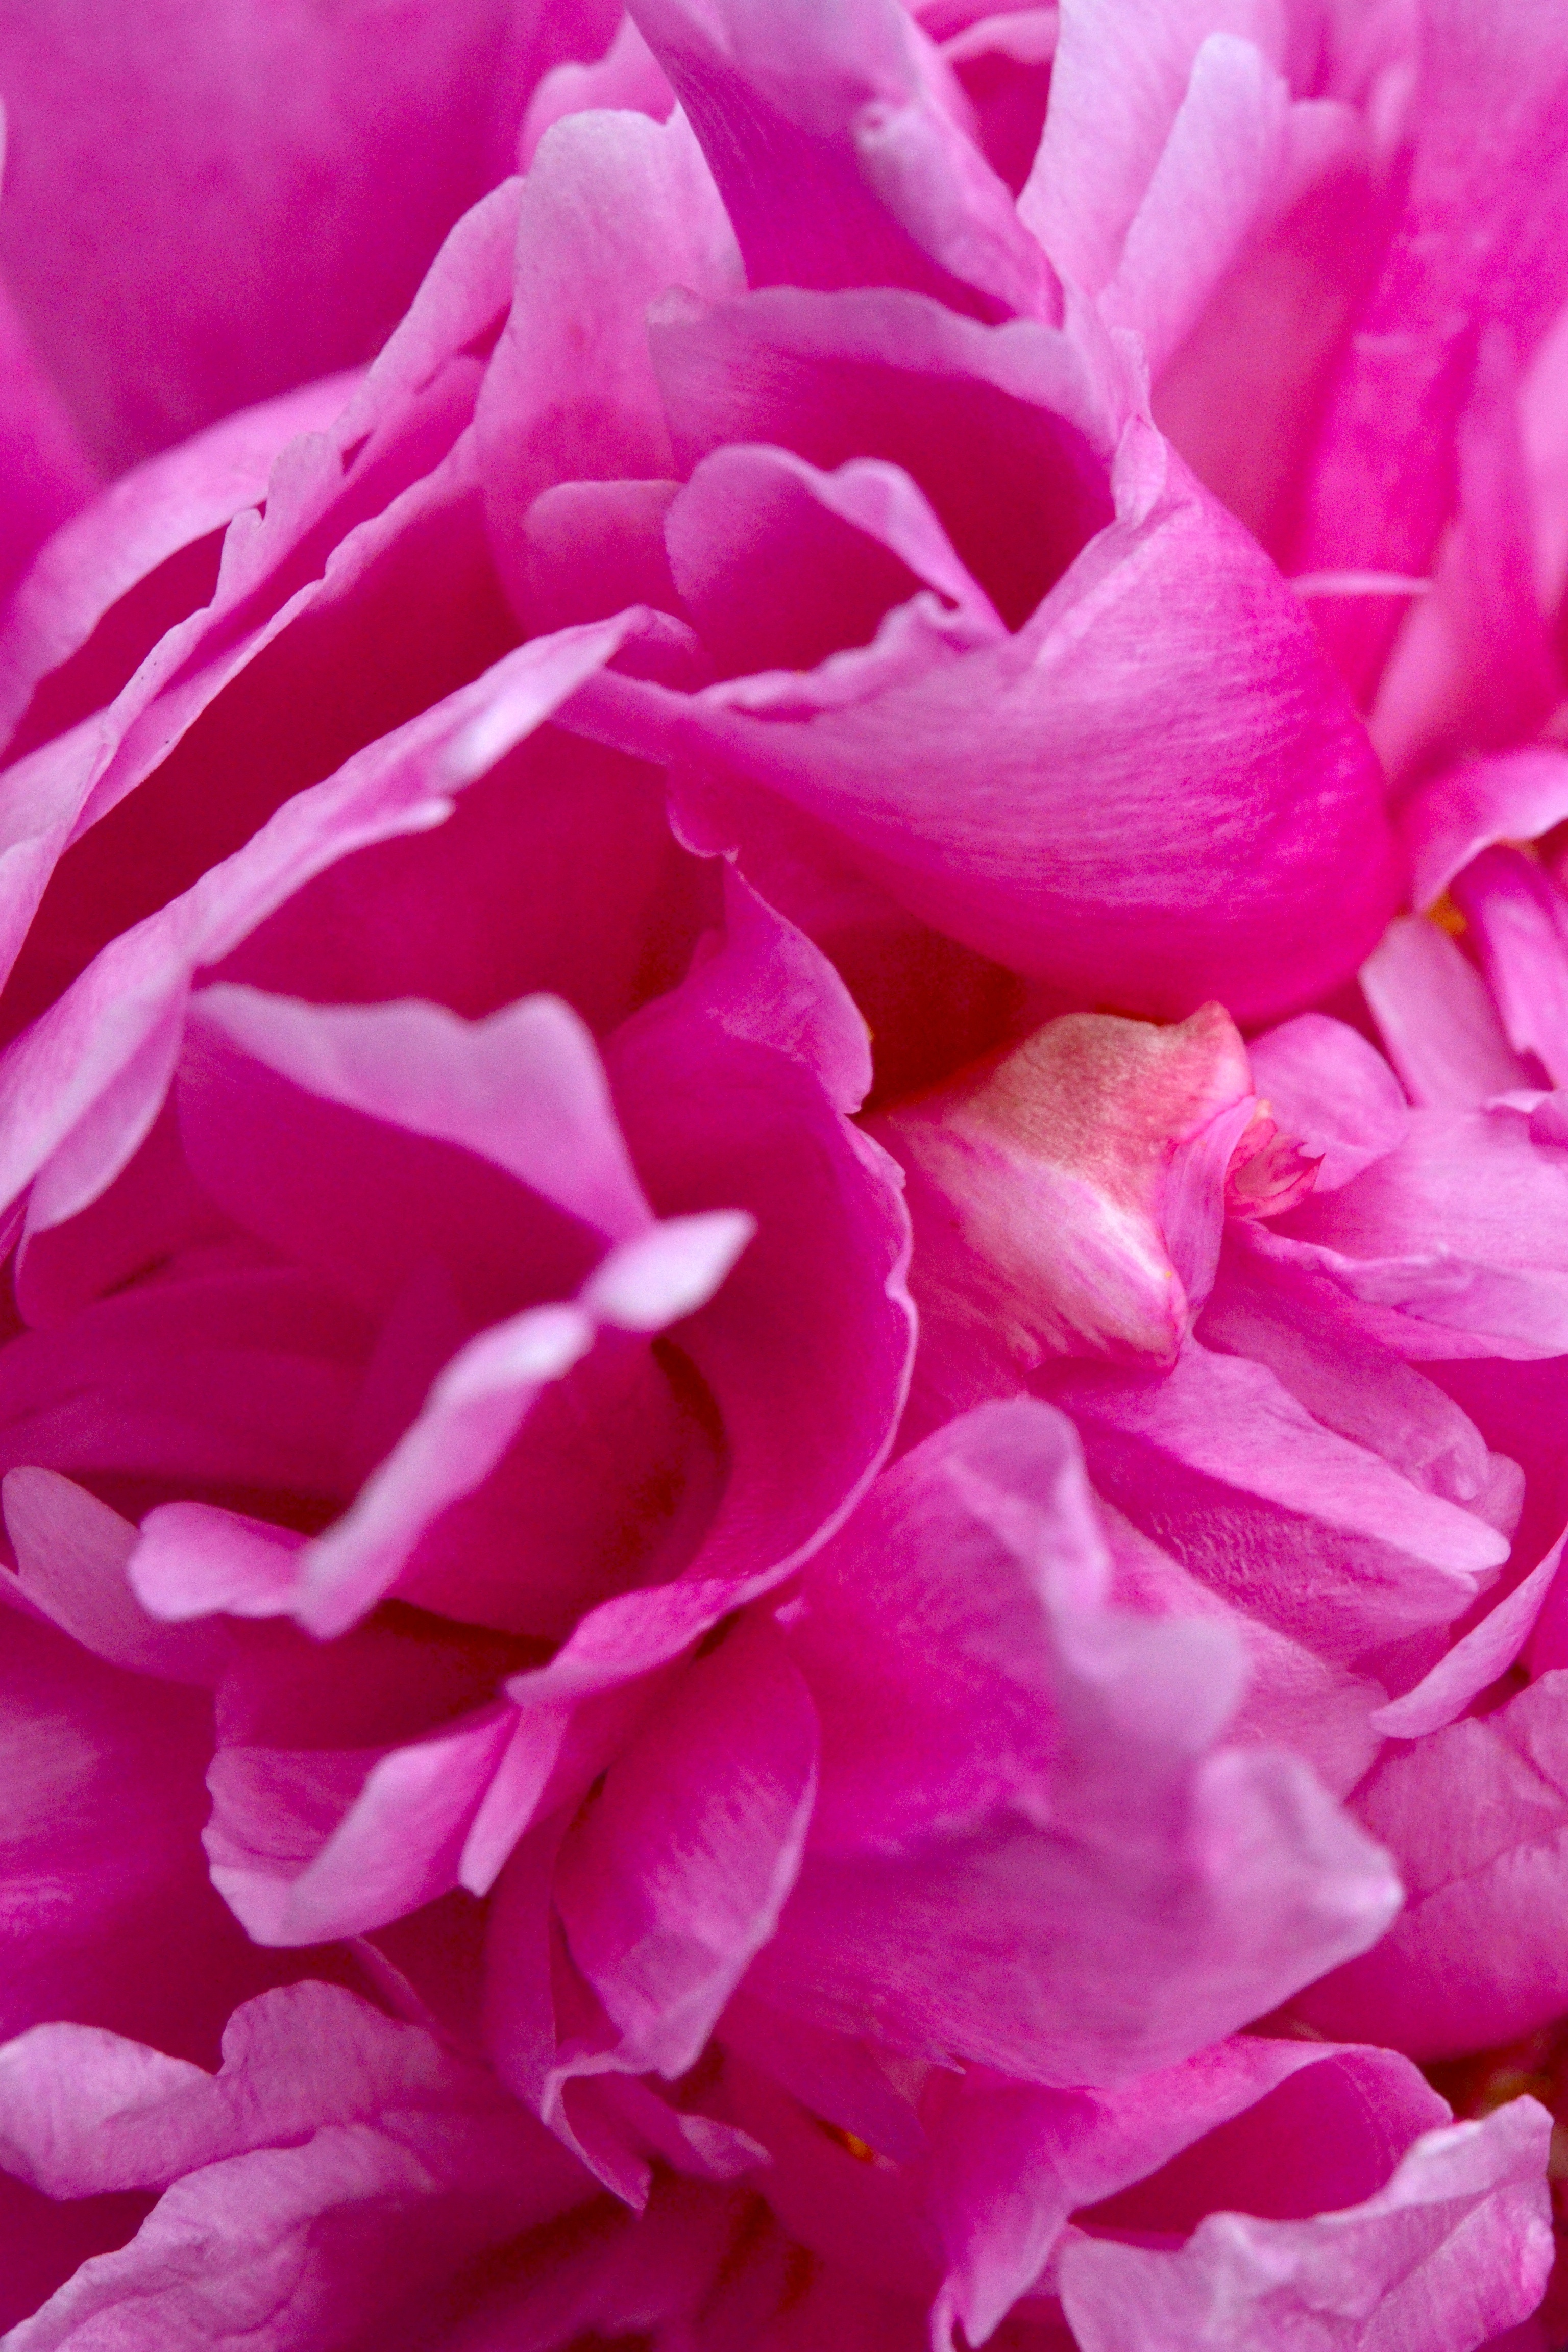
blossom, plant, flower, petal, rose, pink, peony, macro photography, flowering plant, garden roses, land plant, rosa centifolia